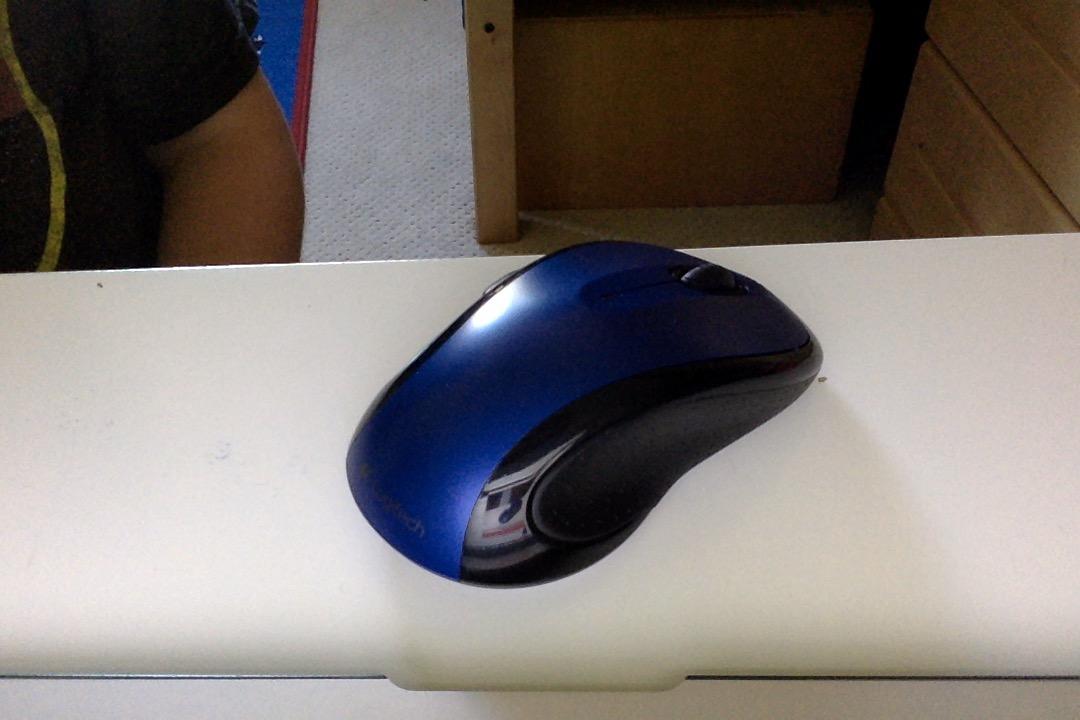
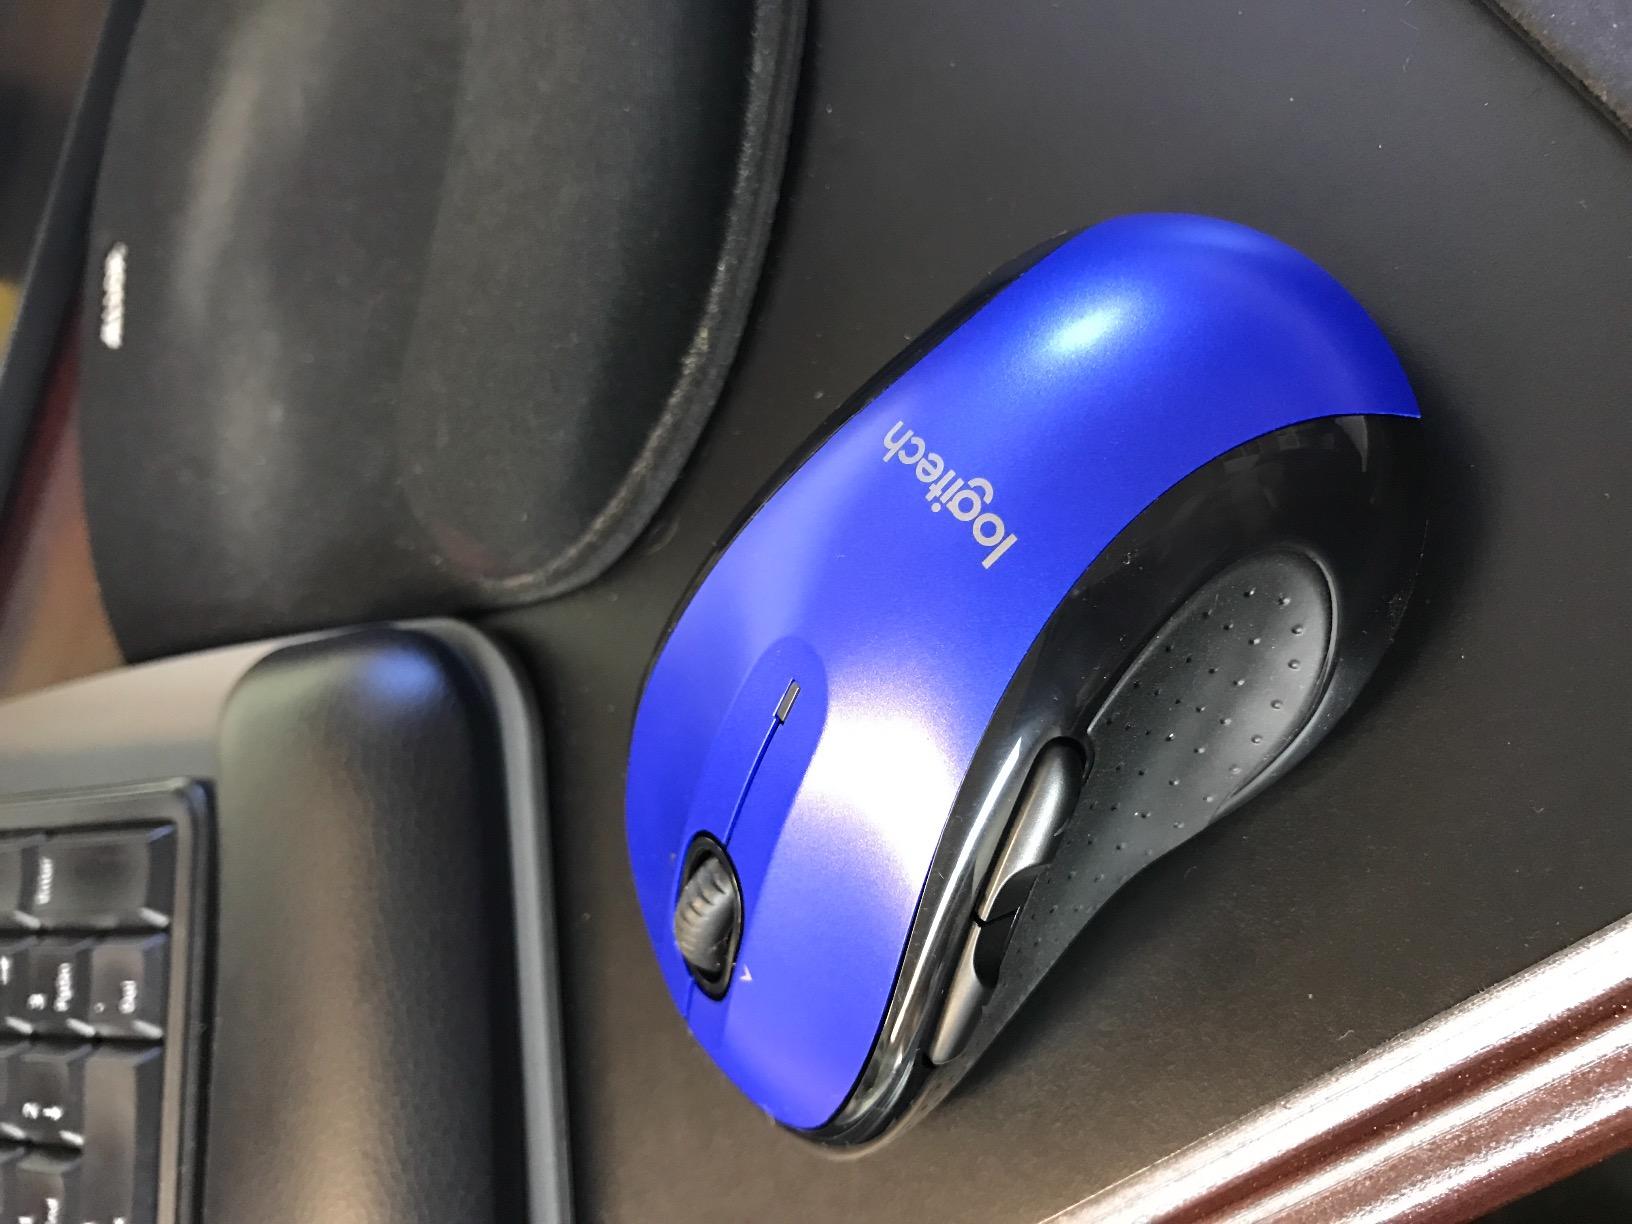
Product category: mouse
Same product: yes